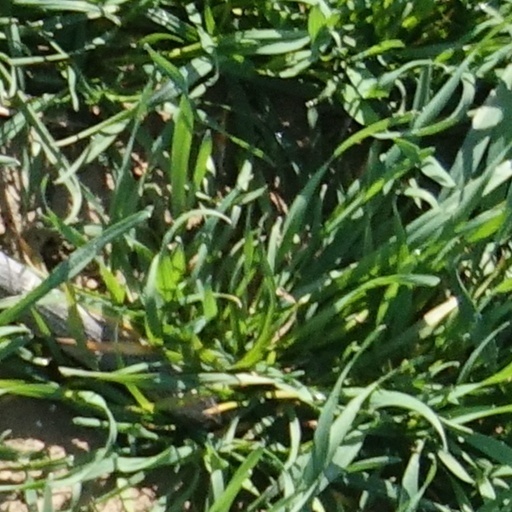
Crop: wheat